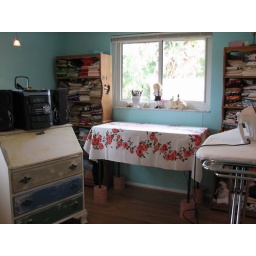
the cutting table under the window